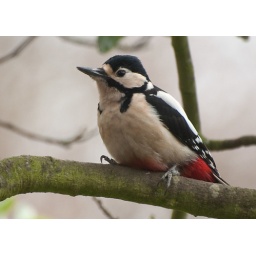
Taken through our kitchen window in this afternoon's gloom, Woody here is a regular visitor to our peanut feeder.